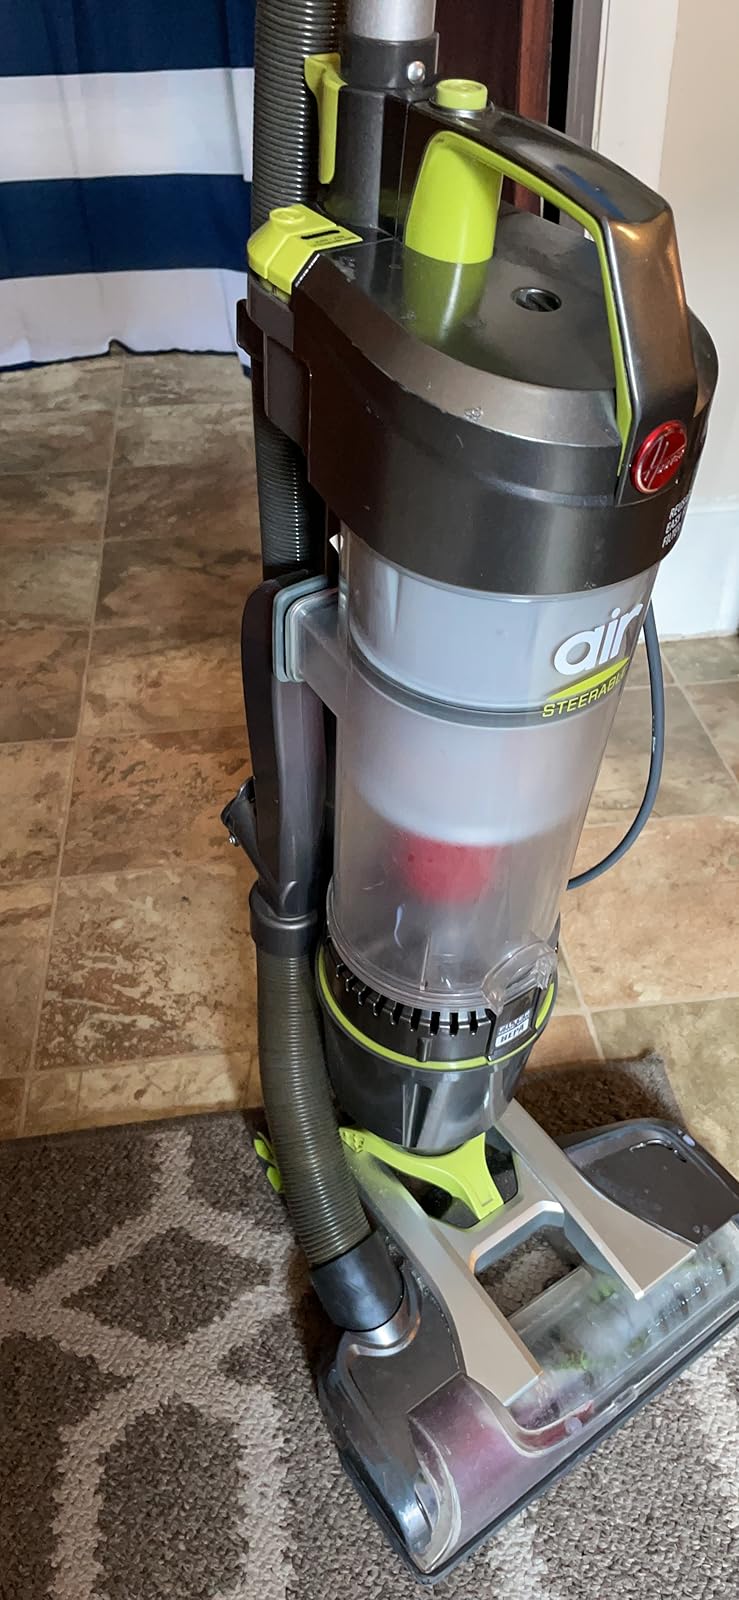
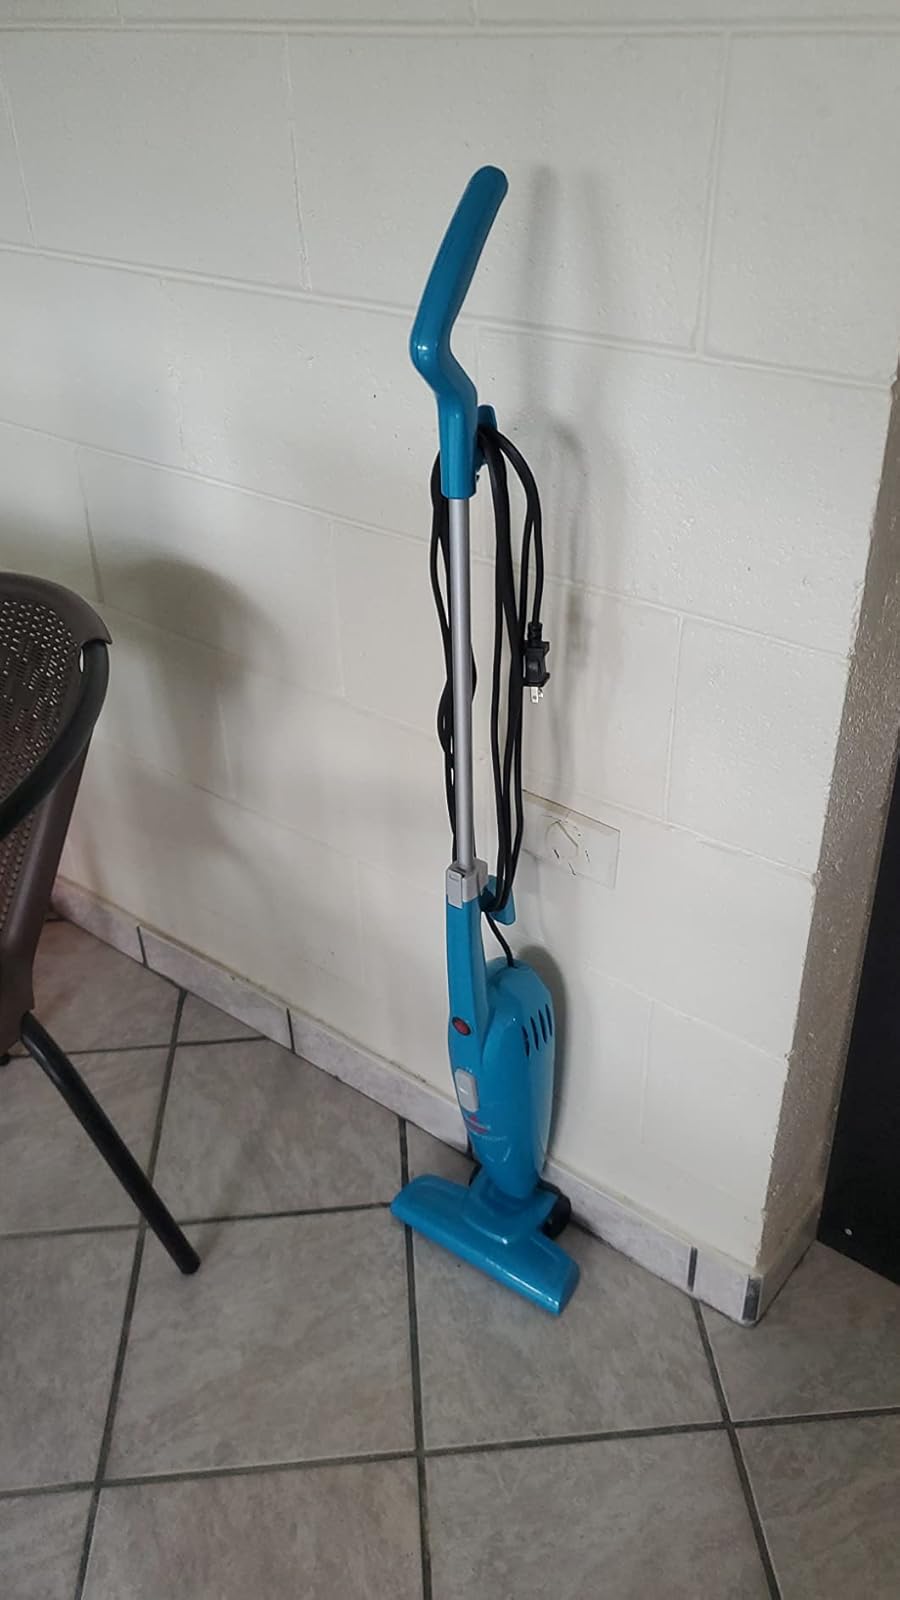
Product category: items_vacuum
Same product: no